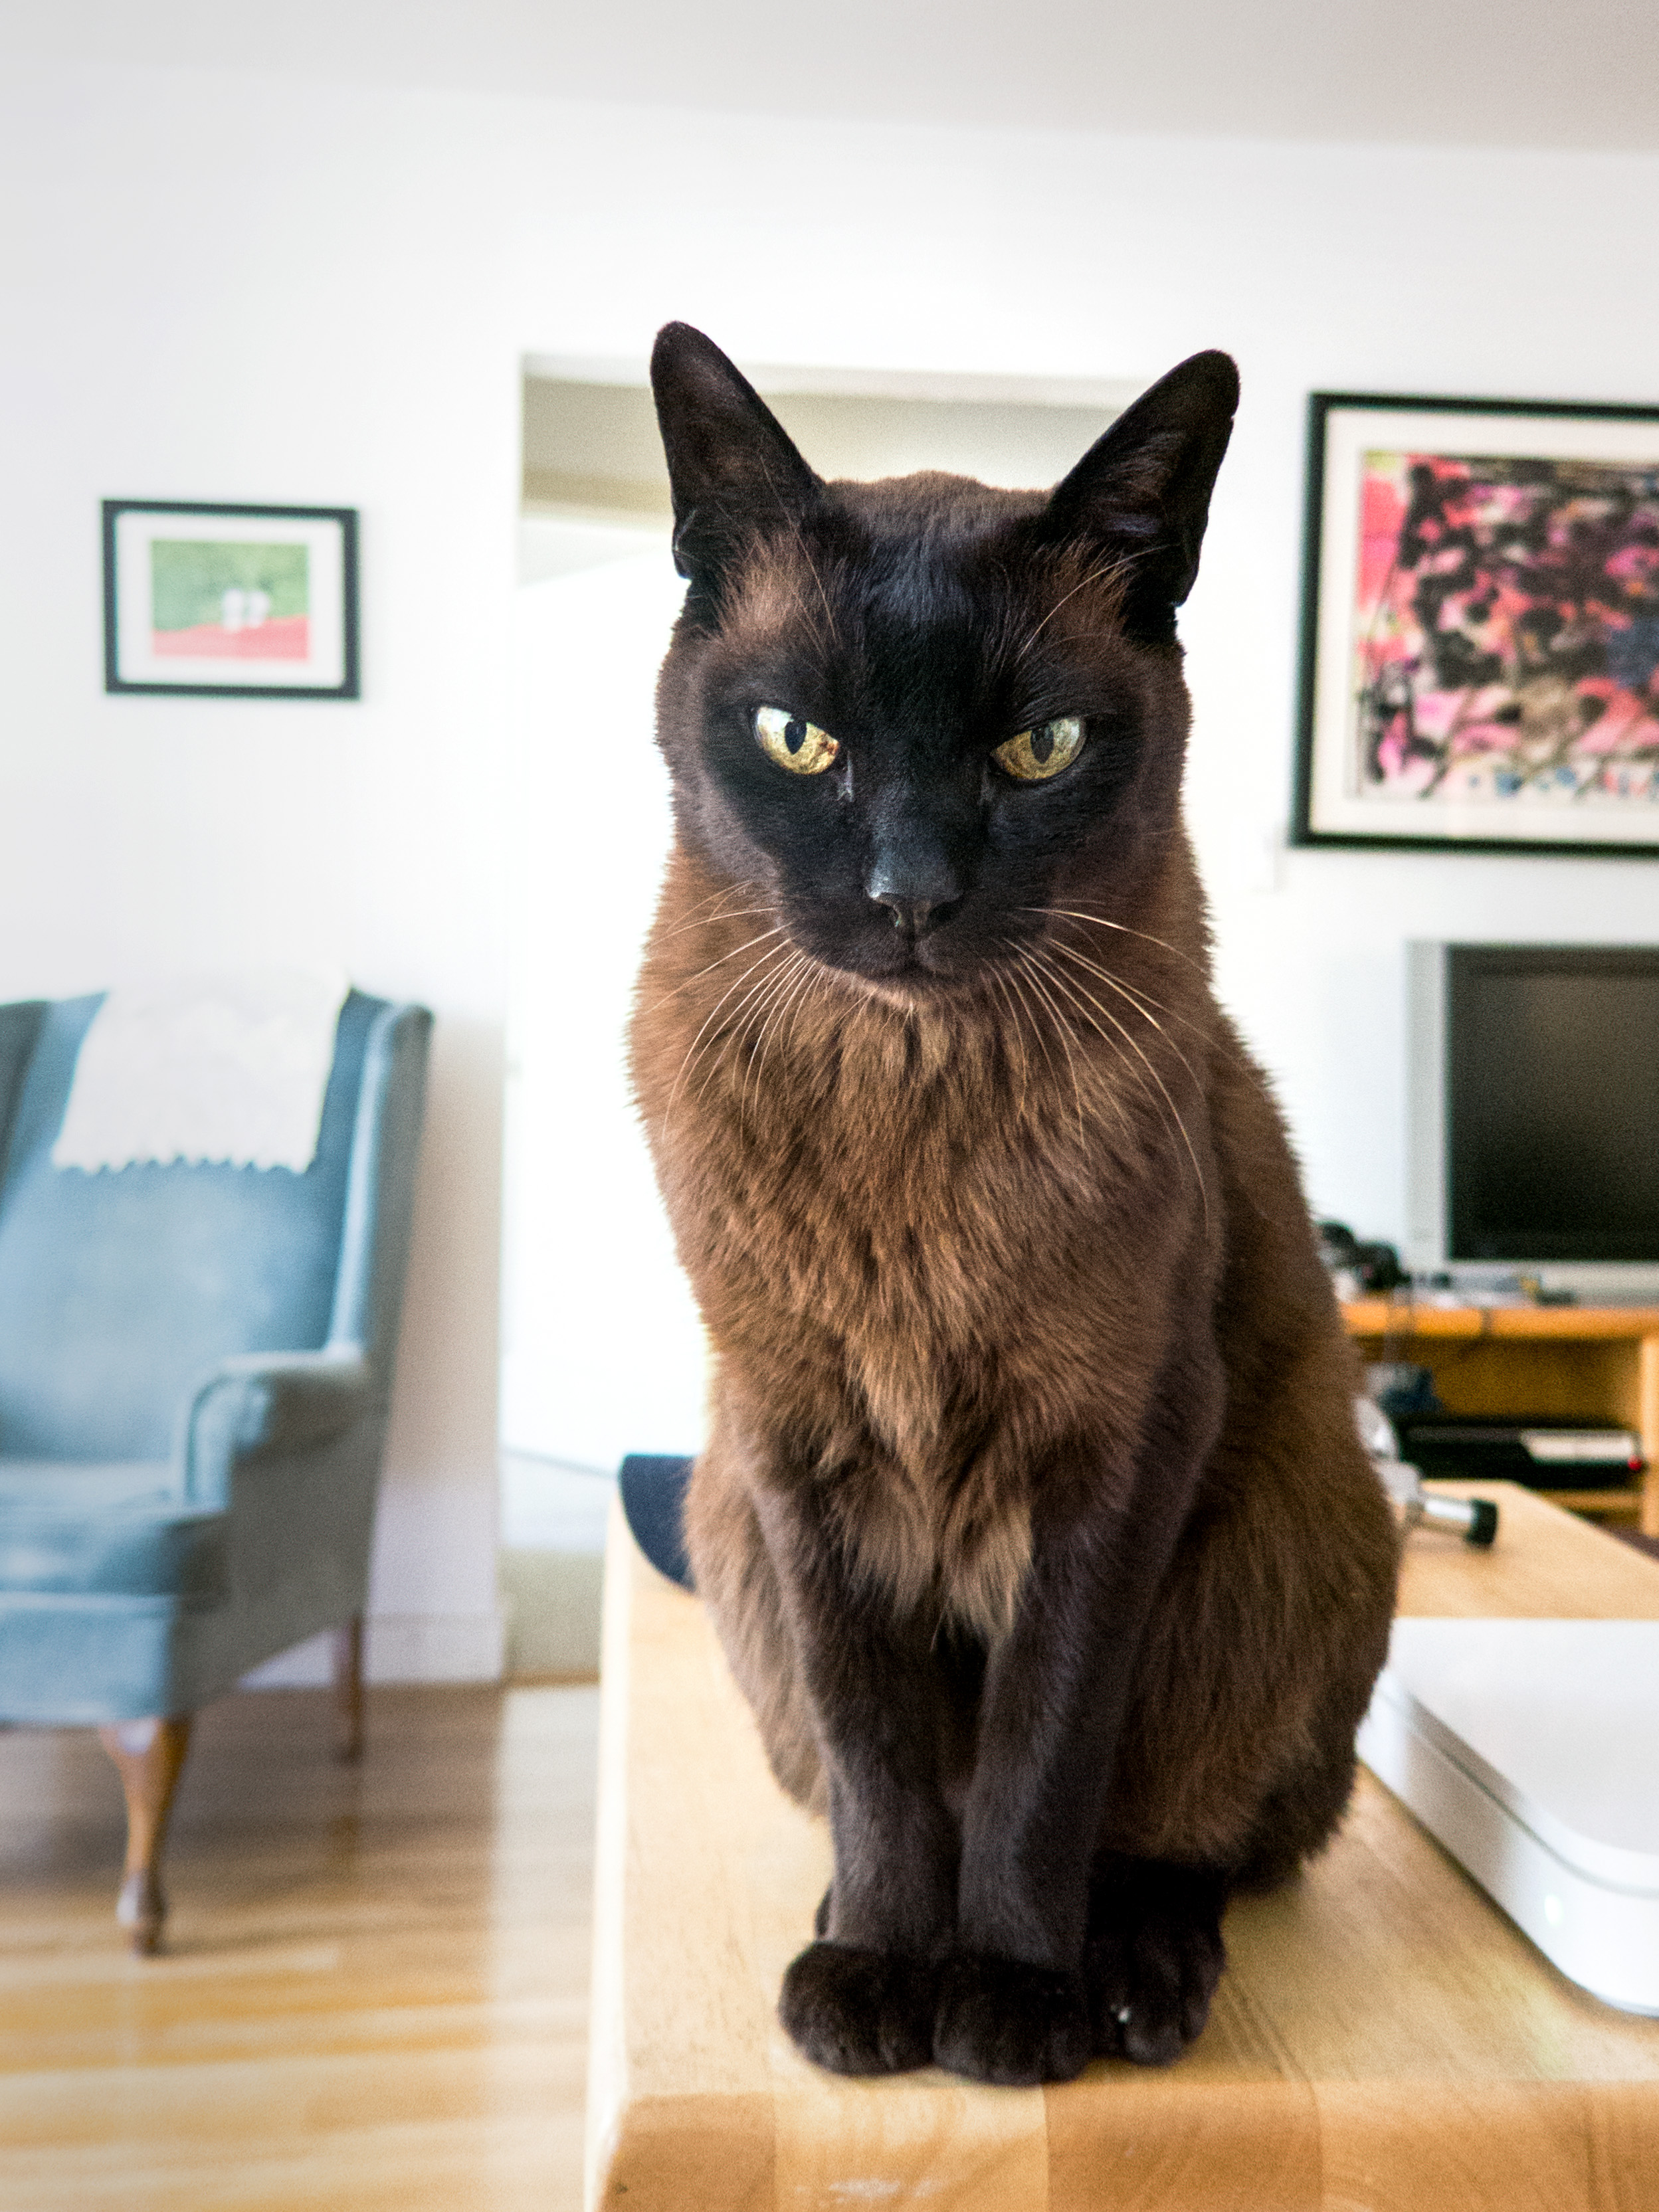
cat, mammal, whiskers, feliscatus, vertebrate, adopt, burmese, spca, european shorthair, russian blue, korat, small to medium sized cats, cat like mammal, domestic short haired cat